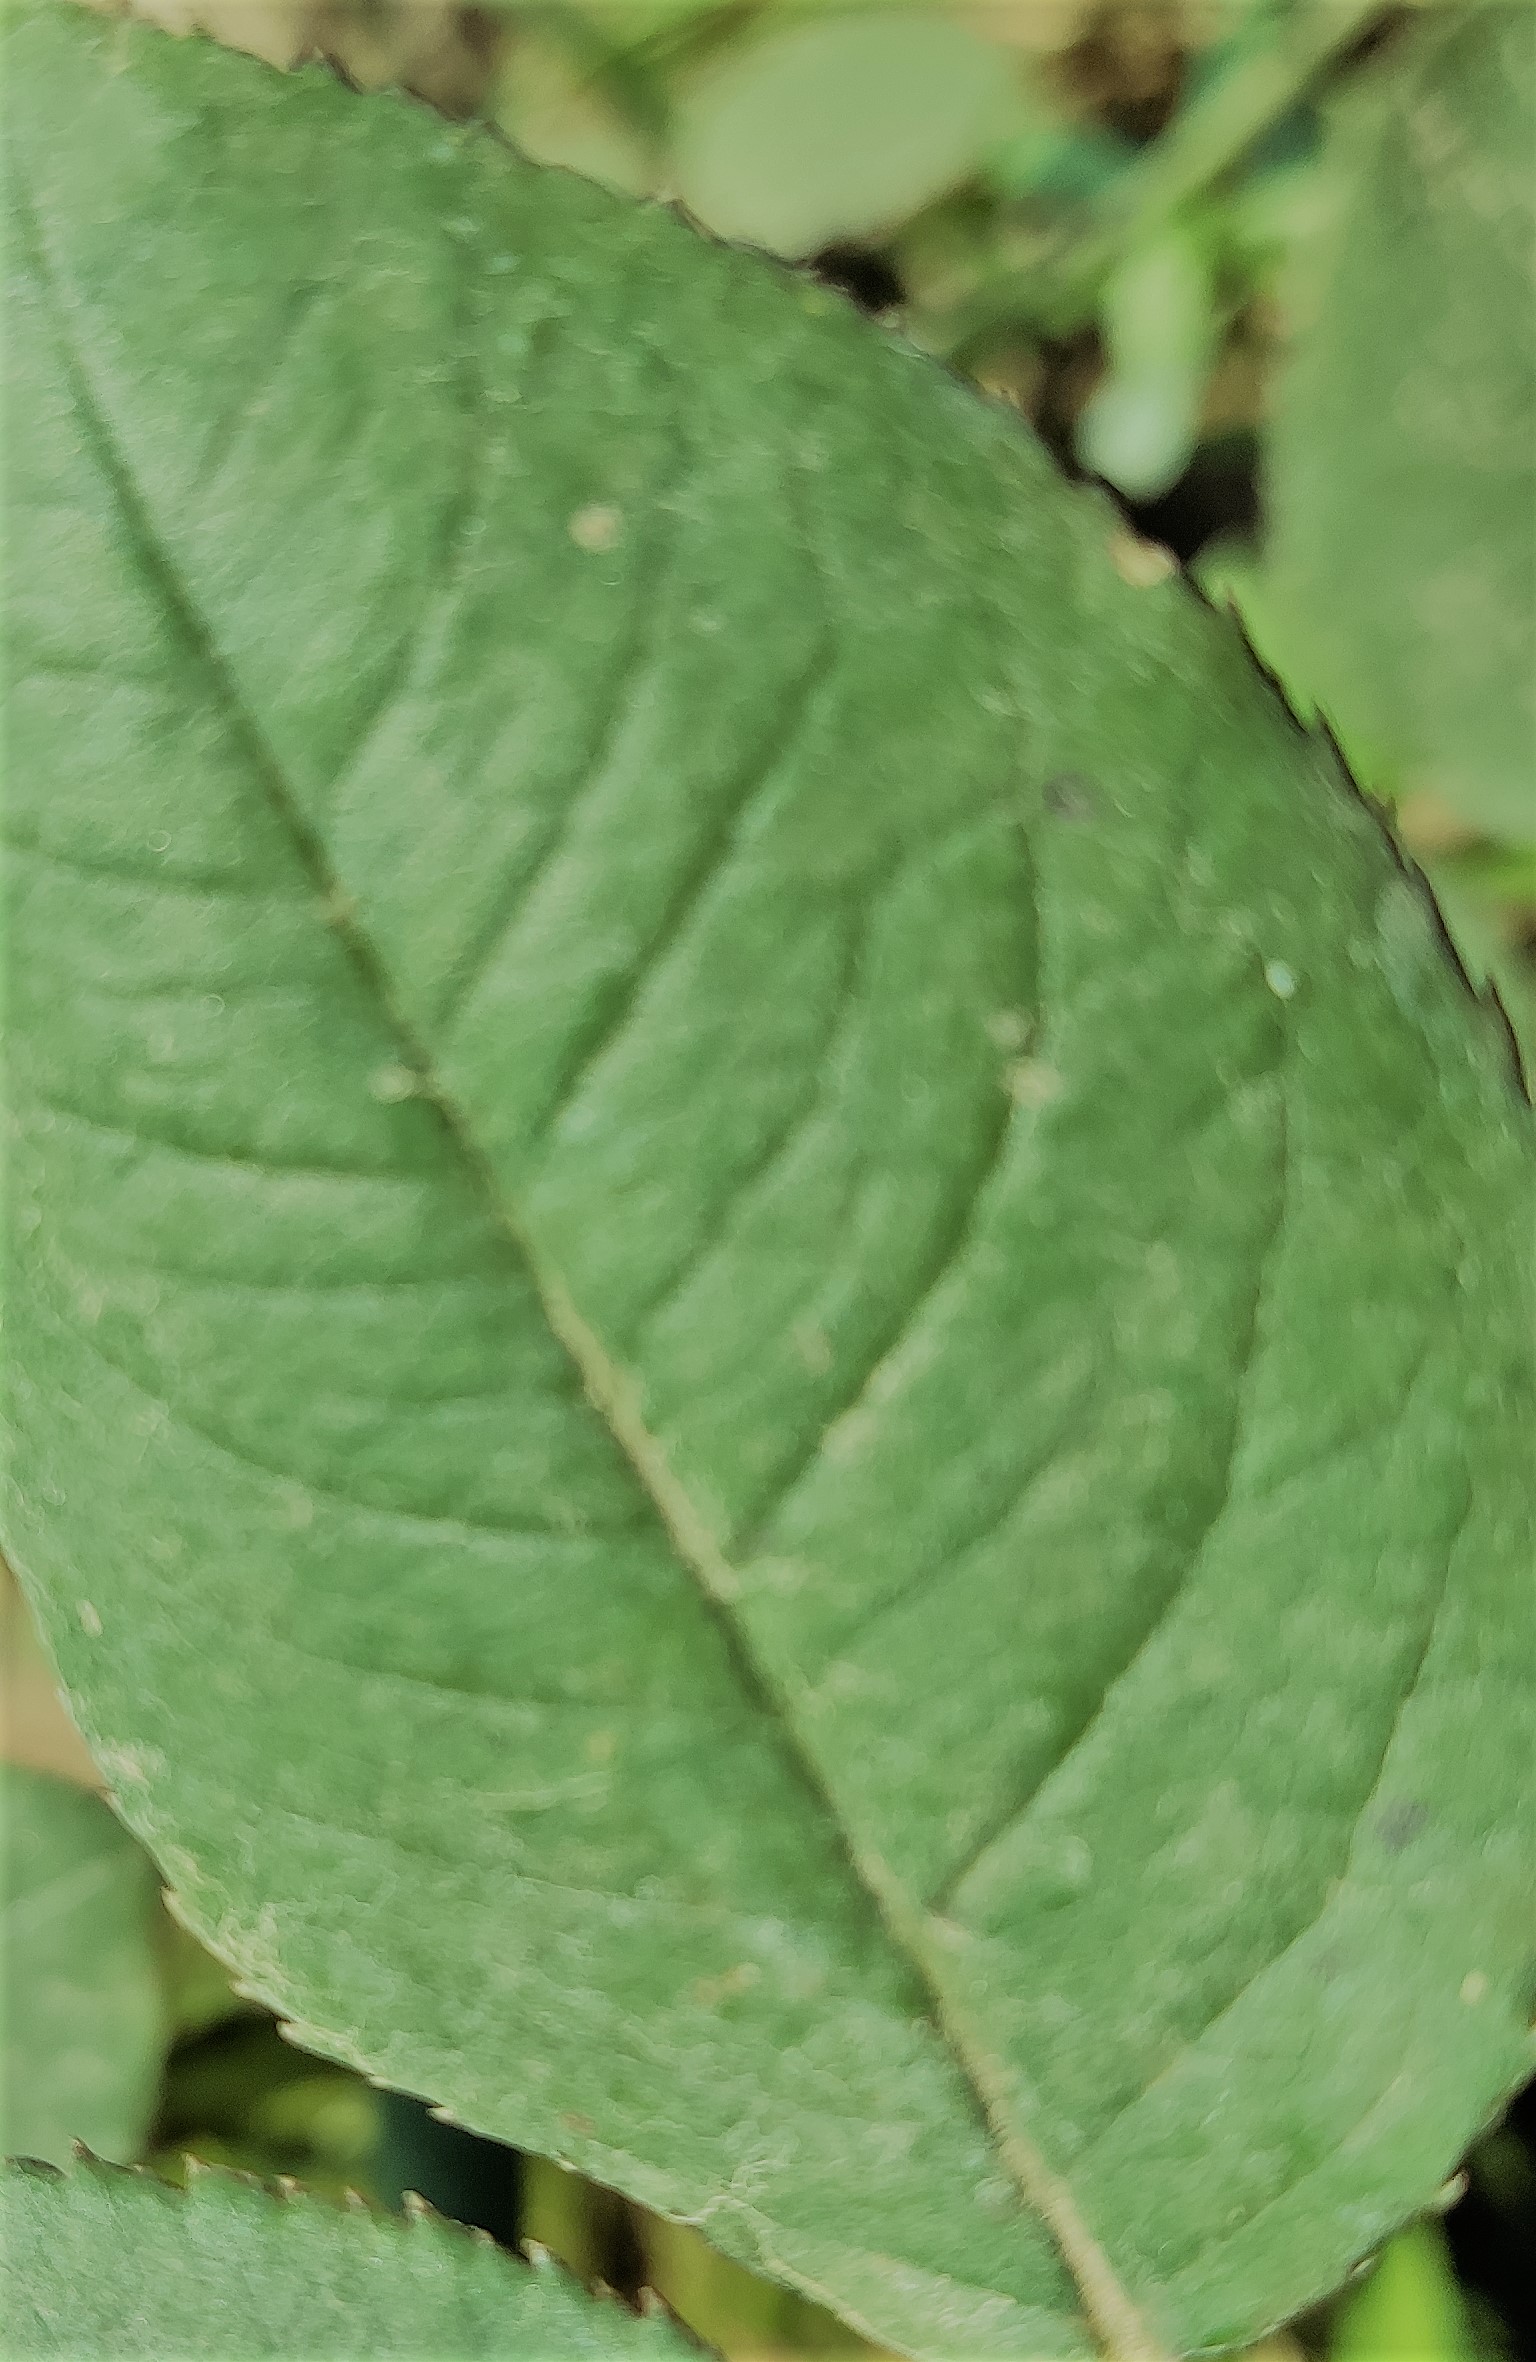
Label: Fresh Leaf